J. Herschel (crater)

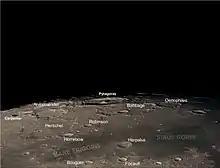
The crater area in selenochromatic Image (Si) with some landmarks. More infos here : https://www.gawh.it/main/selenocromatica

J. Herschel is a large lunar impact crater of the variety termed a walled plain crater. The crater is named after British astronomer John Herschel. It is located in the northern part of the Moon's surface, and so appears foreshortened when viewed from the Earth. The southeastern rim of J. Herschel forms part of the edge of the Mare Frigoris lunar mare. To the northwest is the crater Anaximander. Bordering the northern rim is a large, unnamed lunar plain. Just to the south is the small crater Horrebow.